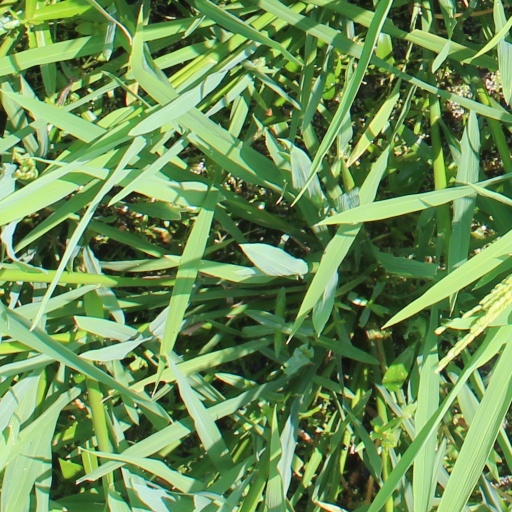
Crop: rice